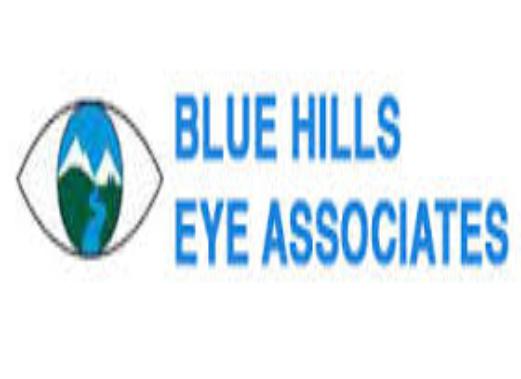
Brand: Blue Hills
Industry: Others